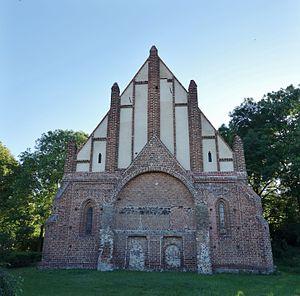
Vue orientale de l'église de Buckow, commune de Nennhausen, arrondissement Pays de la Havel, état fédéral de Brandebourg, Allemagne Object location52°